John Russell (Irish footballer)

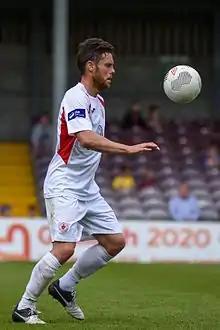
Russell in 2016

John Russell (born 18 May 1985) is an Irish former professional footballer and current manager of Sligo Rovers in the League of Ireland Premier Division.